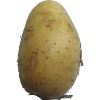
Label: Potato White 1